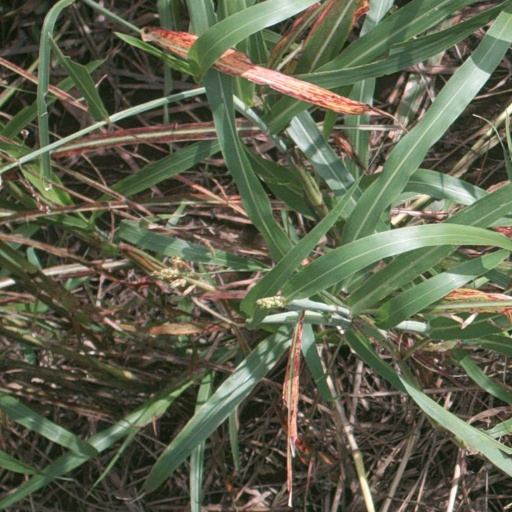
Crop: sorghum